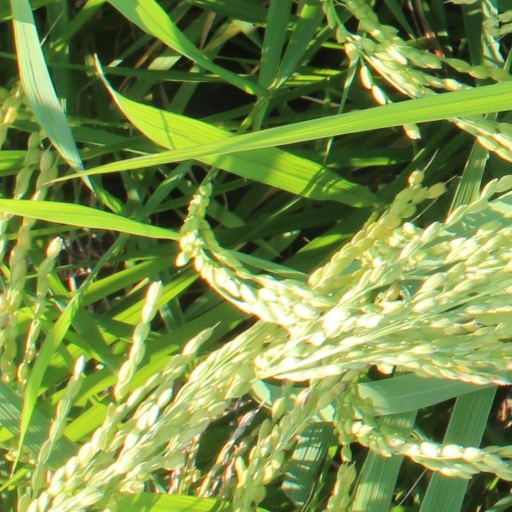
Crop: rice